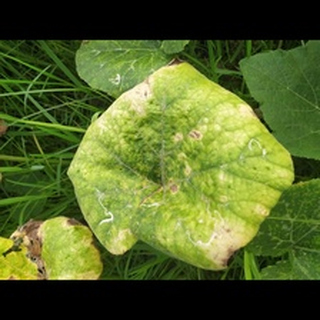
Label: pumpkin_downy_mildew